Philip Astley

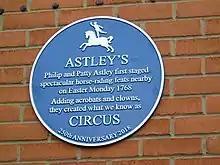
Commemorative plaque at Cornwall Rd. Lambeth, near the site of the world's first circus performances at Ha'penny Hatch. Copyright LERA

Astley did not invent trick-riding, which was already a popular entertainment of the period. Nor did he originate the idea of performing in a circular 'ring'. The use of the circular arena is successful for two reasons. First, it is easier for the audience to keep the riders in sight. Second, the circular ring (though Astley called it 'the Ride') helps riders through the generation of centrifugal force, which assists them in keeping their balance while standing on the backs of their galloping horses. Astley never called his 'Astley's Amphitheatre of Equestrian Arts' a "circus"; that title was thought up by Charles Dibdin, who in partnership with Astley's rival Charles Hughes, opened the "Royal Circus" on 4 November 1782, a short distance from Astley's in Lambeth, London. After a few years, Astley added a platform, seats, and a roof to his ring. Even after his death Astley's "Royal Amphitheatre" remained famous throughout the nineteenth century, being mentioned by Charles Dickens and Jane Austen. It was closed in 1893 and was demolished the next year. The garden of St Thomas's Hospital now occupies the site; a commemorative paving stone (see below) marks the Amphitheatre's former position.